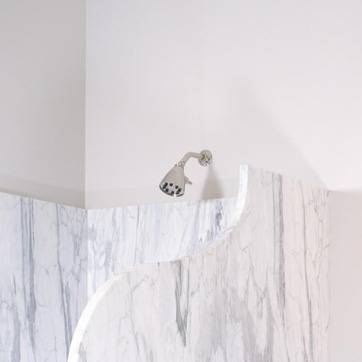
Material: metal